Bloody Mary folklore in popular culture

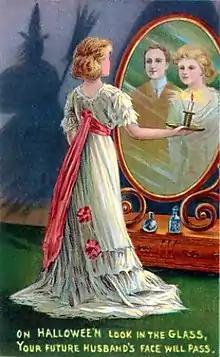
An early 20th century Halloween greeting card showing Bloody Mary

Both folk and urban legends have served as inspiration for a number of depictions of Bloody Mary, a ghost, phantom or spirit conjured to reveal the future; these are especially prevalent in films and television shows dealing with the supernatural.